Dell XPS

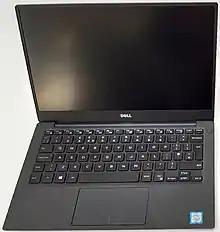
Dell XPS 13 9350

Released in January 2018, the 9370 has an entirely new design refresh, with a smaller footprint and lighter chassis. The battery capacity dropped from 60 watt-hours to 52 watt-hours, most likely due to the smaller form factor. This refresh has Intel's 8th generation Core processors (Kaby Lake R) and starts at $USD999, $USD200 more than the 9360. The Intel 8th generation processors used in this version meet the requirements for upgrading to Windows 11. Dell has dropped the barrel-style connector, previously used to charge the device, as well as USB-A ports. The 9370 now includes two Thunderbolt 3, a microSD card reader, one USB-C port and one headphone jack. Dell is also offering a model in white, which uses a different palm rest material than the previous carbon fiber palm rest and deck on the 9360.